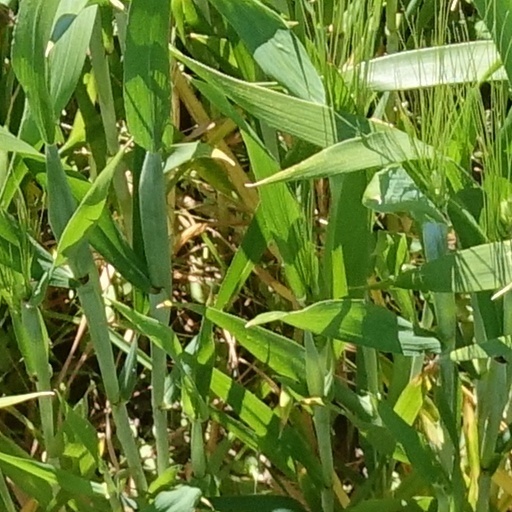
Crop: wheat